Hafdís Huld

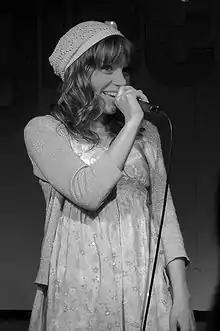
Hafdís at the Glee Club, Birmingham, in 2007

Hafdís Huld Þrastardóttir (born 22 May 1979), known simply as Hafdís Huld, is an Icelandic singer and actress. She began her musical career as a member of the electronic band GusGus in 1995 and left the group in 1999. Hafdís made her solo debut with her 2006 album "Dirty Paper Cup".